Foreign ownership

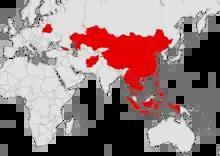
Map of countries where foreign land ownership is banned as of 2023

According to the legislation of Belarus, a foreign citizen cannot own land, and only has the right to rent it.